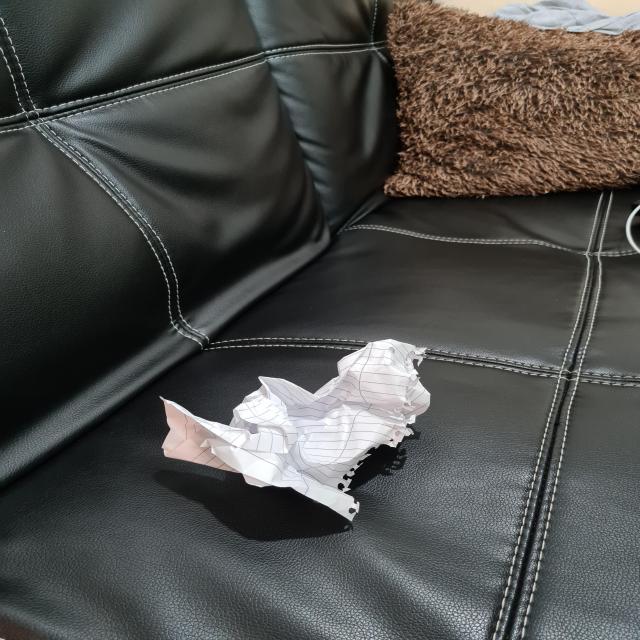
Label: tissues